Demon Hunter (band)

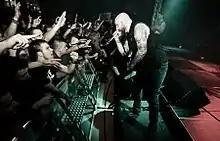
Demon Hunter performing in Gomaringen (2010)

Demon Hunter released "The World Is a Thorn", their fifth studio album, on March 9, 2010. It featured guest vocals by Dave Peters of Throwdown in "Feel As Though You Could", Christian Älvestam of Miseration in "Just Breathe", and Björn "Speed" Strid of Soilwork featured in the single "Collapsing". The album debuted at No. 39 on the "Billboard" 200 with first-week sales of 14,000.